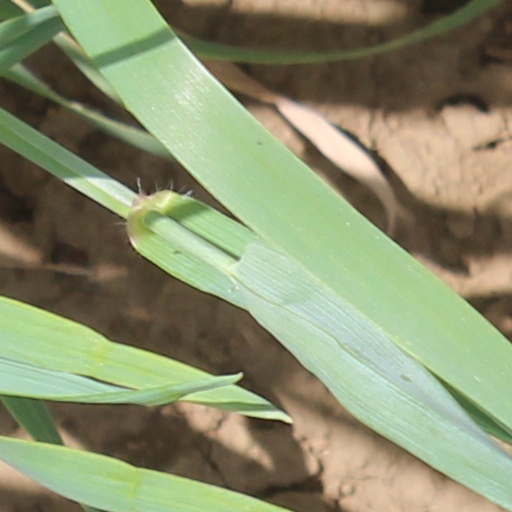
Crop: wheat